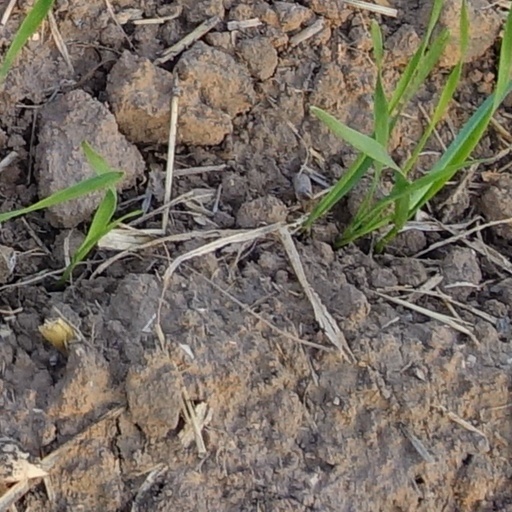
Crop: wheat